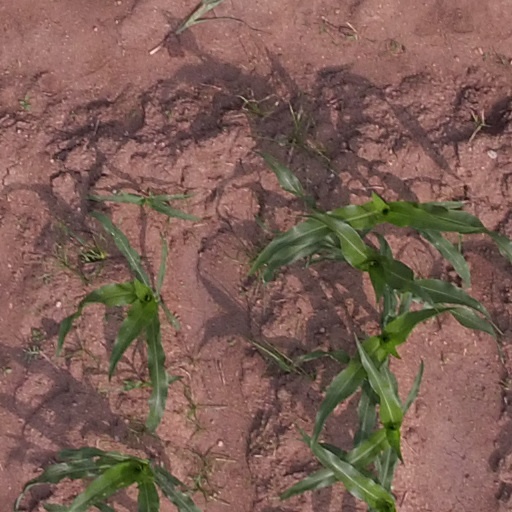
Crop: maize; corn